Rondal Partridge

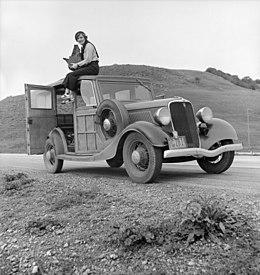
A 1935 photo by Partridge of Dorothea Lange

Partridge began assisting his mother in her darkroom when he was five years old. At the age of 16, he became photographic assistant to Dorothea Lange, when she got a job taking pictures documenting rural poverty for the Resettlement Administration, a New Deal agency of the U.S. government. Lange paid Partridge one dollar a day plus expenses to be her driver and darkroom assistant, and he often spent the night outdoors in a sleeping bag while she slept in a bed in a motel. Lange was paid four dollars a day.